Hazelnut

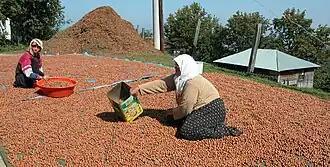
Hand-harvest and sun-drying of hazelnuts in Turkey

Hazelnuts are harvested annually in mid-autumn. As autumn comes to a close, the trees drop their nuts and leaves. Most commercial growers wait for the nuts to drop rather than using equipment to shake them from the tree. The harvesting of hazelnuts is performed either by hand or by manual or mechanical raking of fallen nuts.